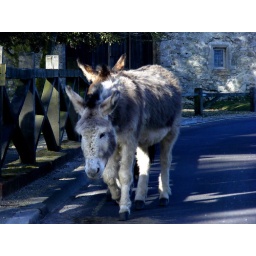
Donkeys walking in the road at Beaulieu - Holding up the traffic!